William Fitzwilliam, 4th Earl Fitzwilliam

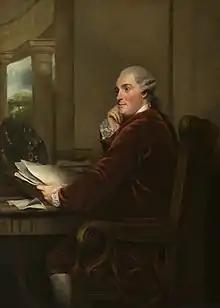
William Henry Cavendish-Bentinck, 3rd Duke of Portland, as painted by John Murphy, after Sir Joshua Reynolds, 1796. Fitzwilliam would blame Portland for his dismissal as Lord Lieutenant of Ireland.

Fitzwilliam believed the coalition was formed not to support Pitt but to destroy Jacobinism at home and abroad; that the Protestant Ascendancy in Ireland alienated Catholics from British rule and might drive them into supporting Jacobinism and a French invasion of Ireland; the loss of Ireland in such an event would weaken British sea power and make possible an invasion of England. Fitzwilliam aimed to reconcile Catholics to British rule by delivering Catholic Emancipation and ending the Protestant Ascendancy.